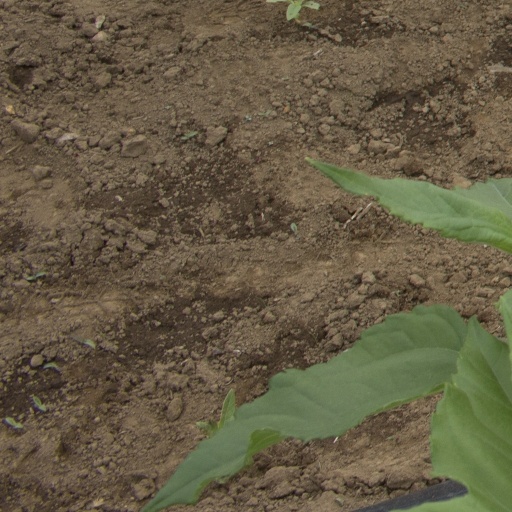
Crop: Jerusalem artichoke